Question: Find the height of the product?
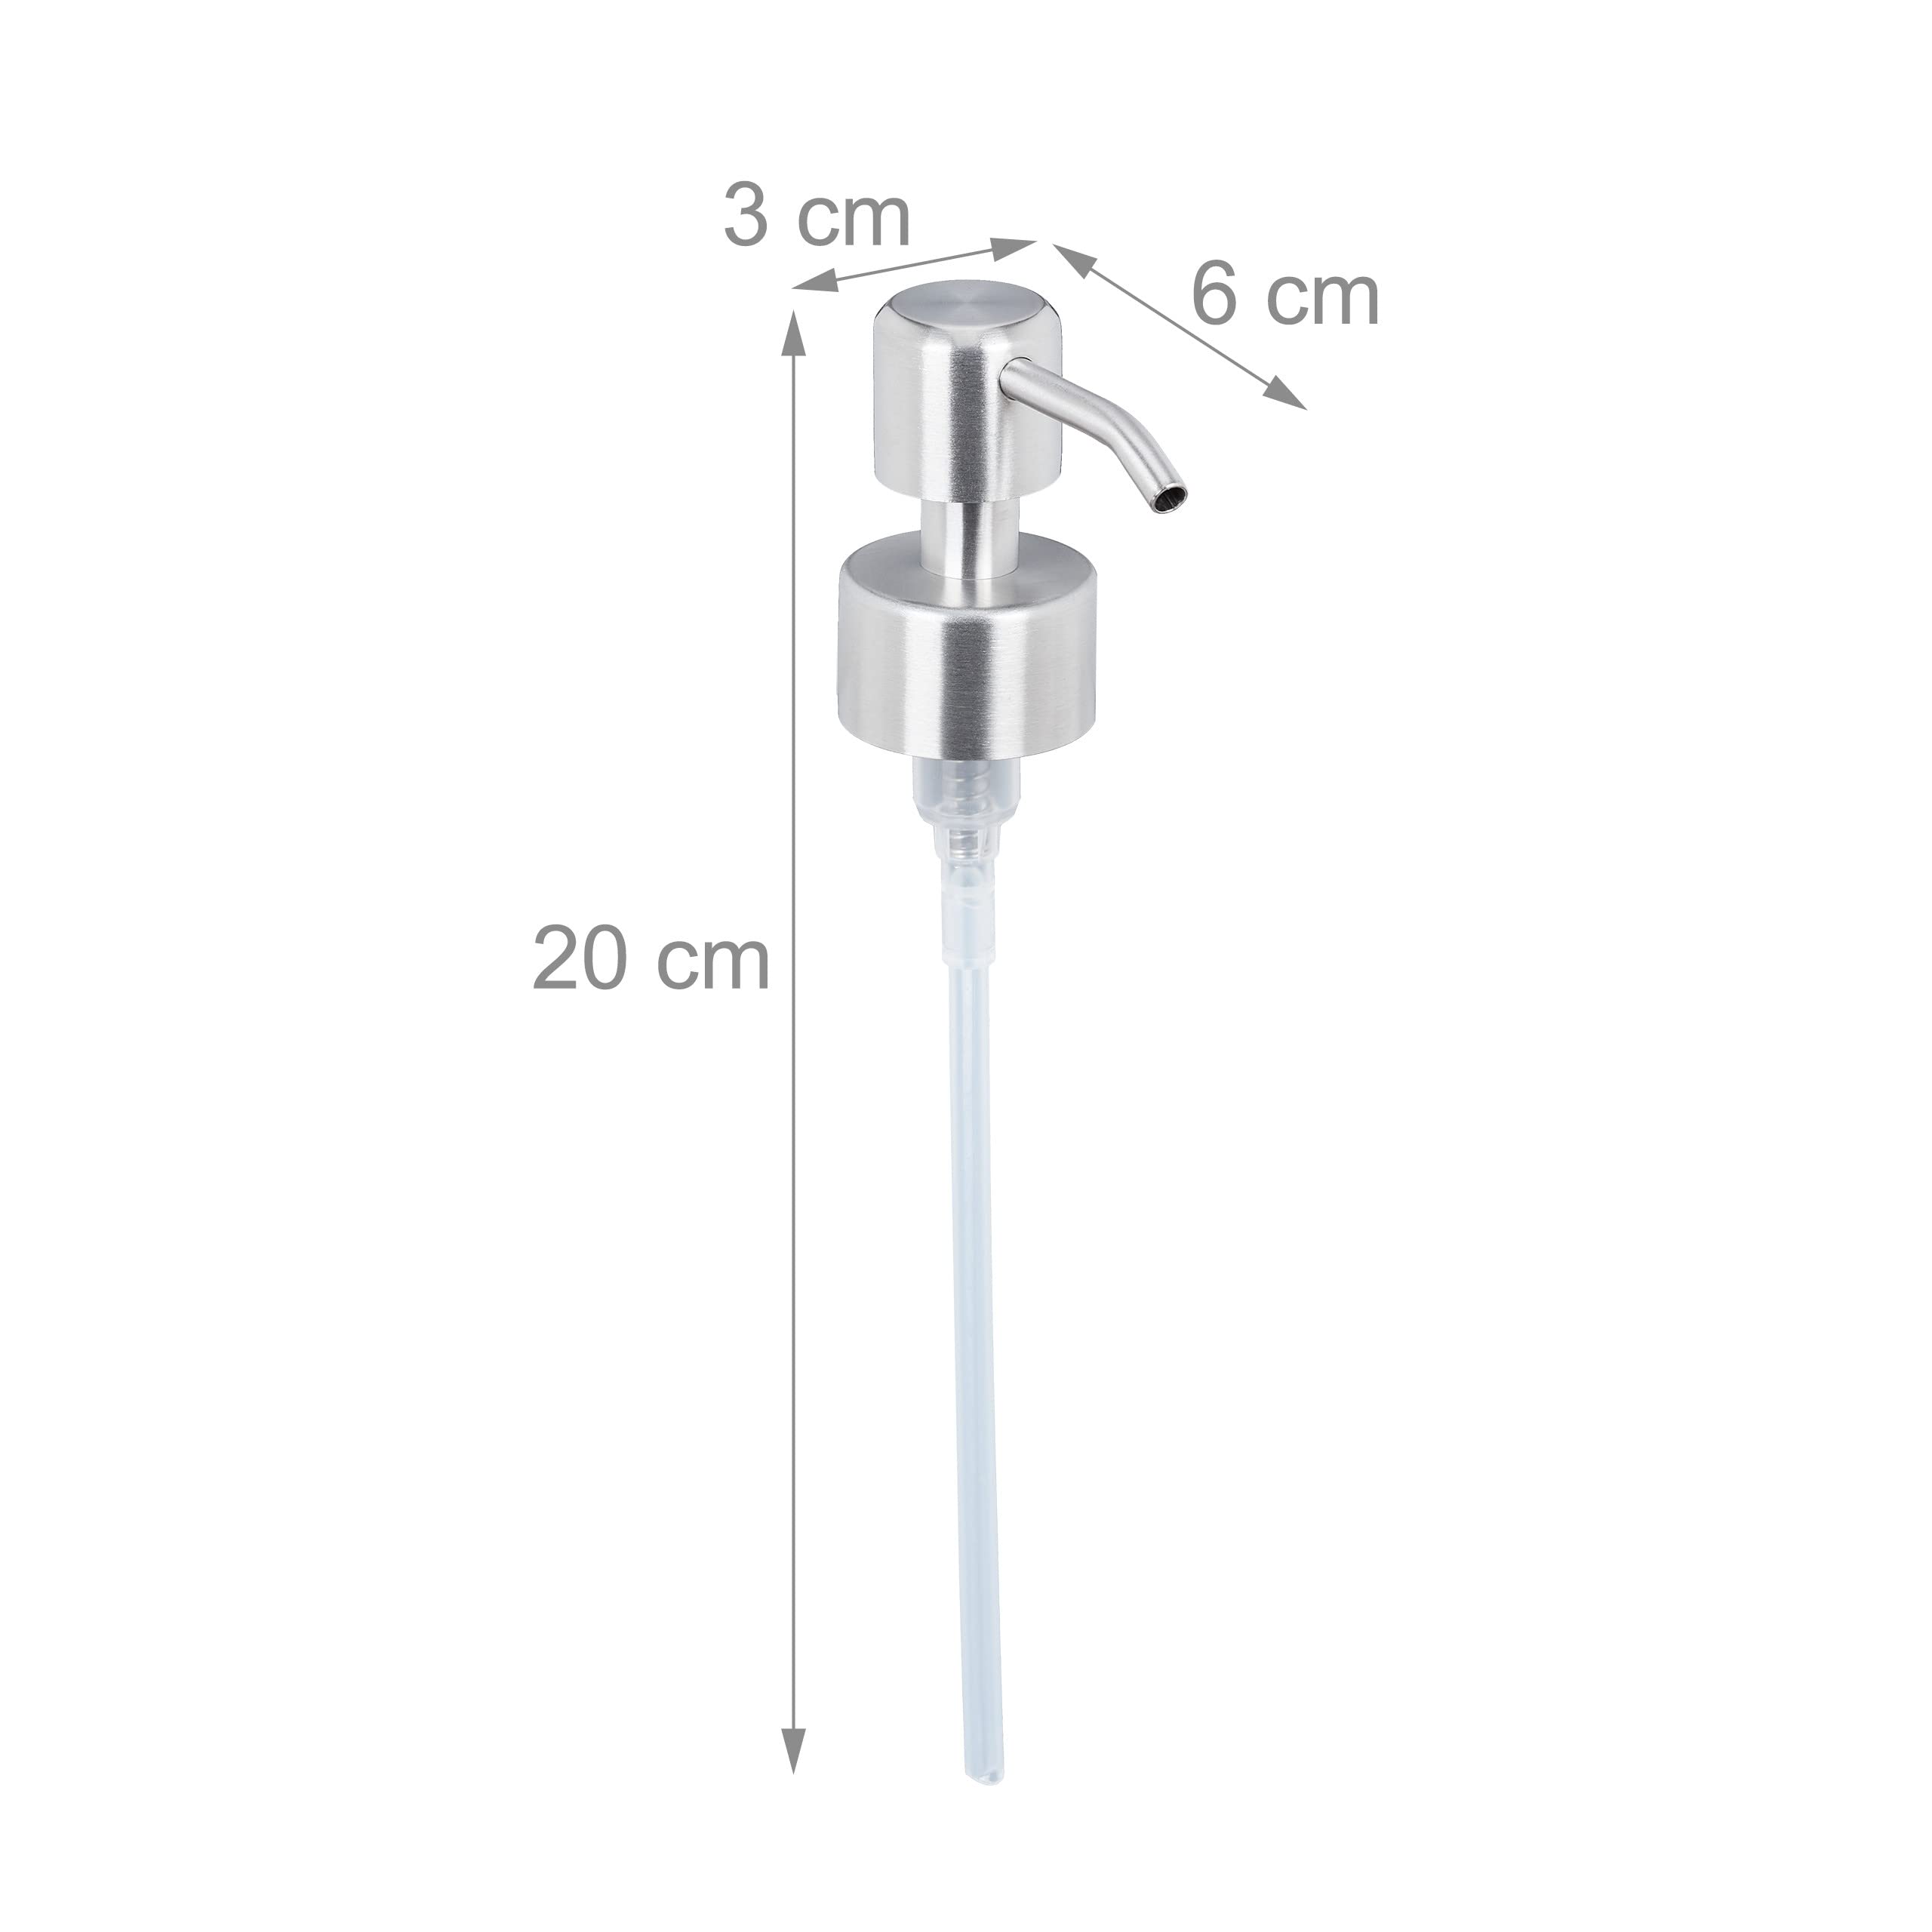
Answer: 20.0 centimetre